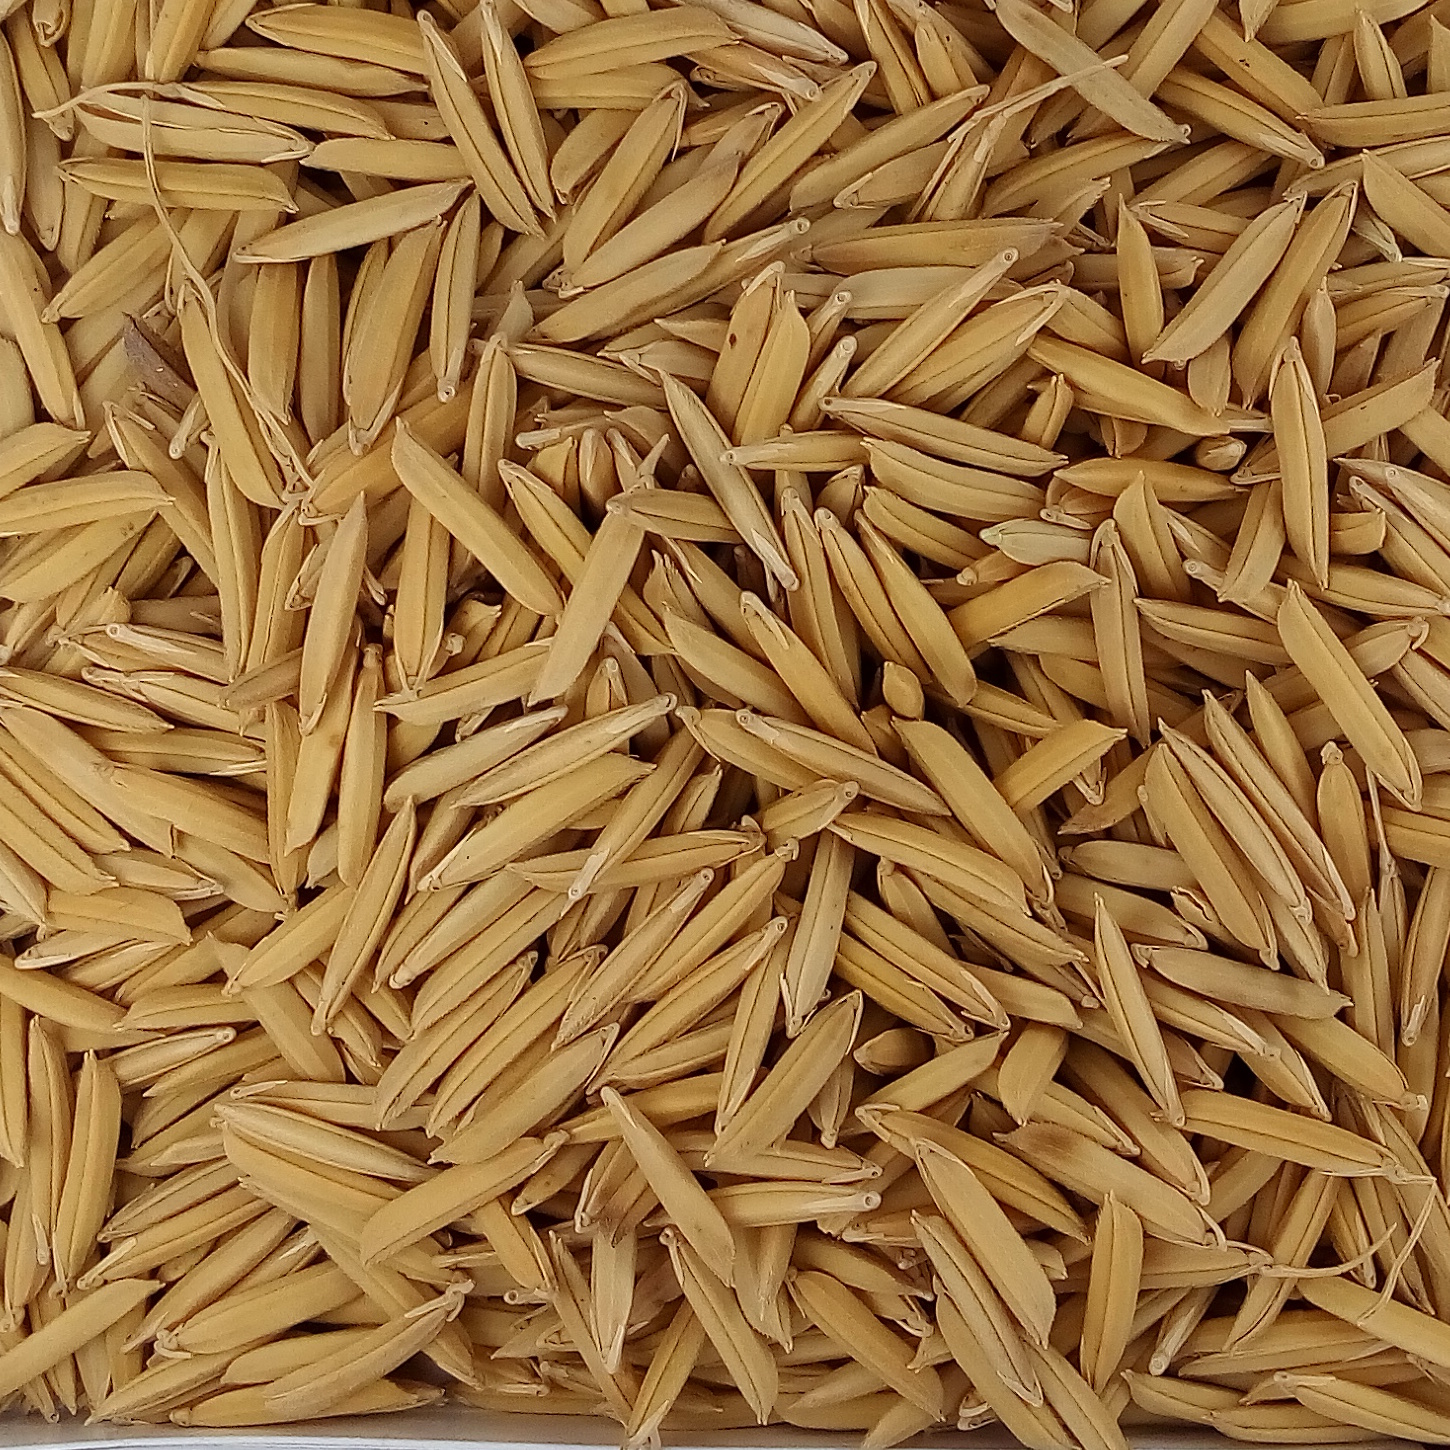
Rice seed variety: 1509